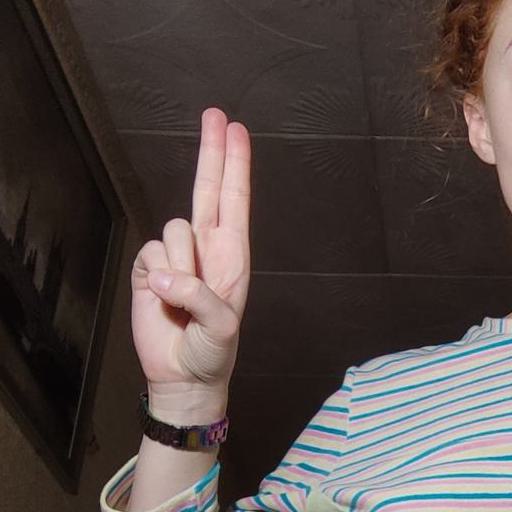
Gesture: two_up